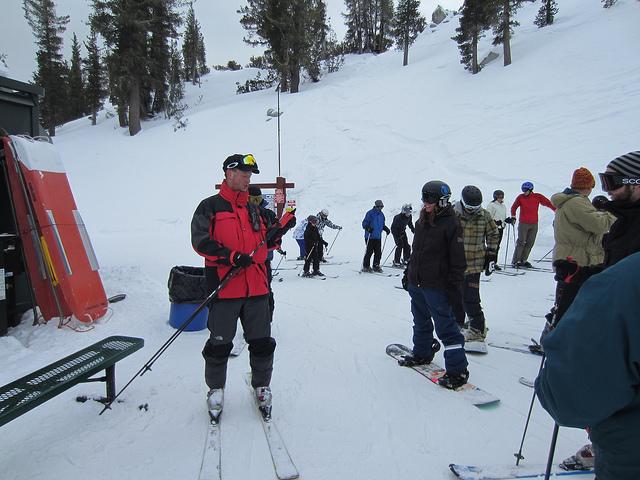
A group of skiers on the side of a steep snow covered hill.